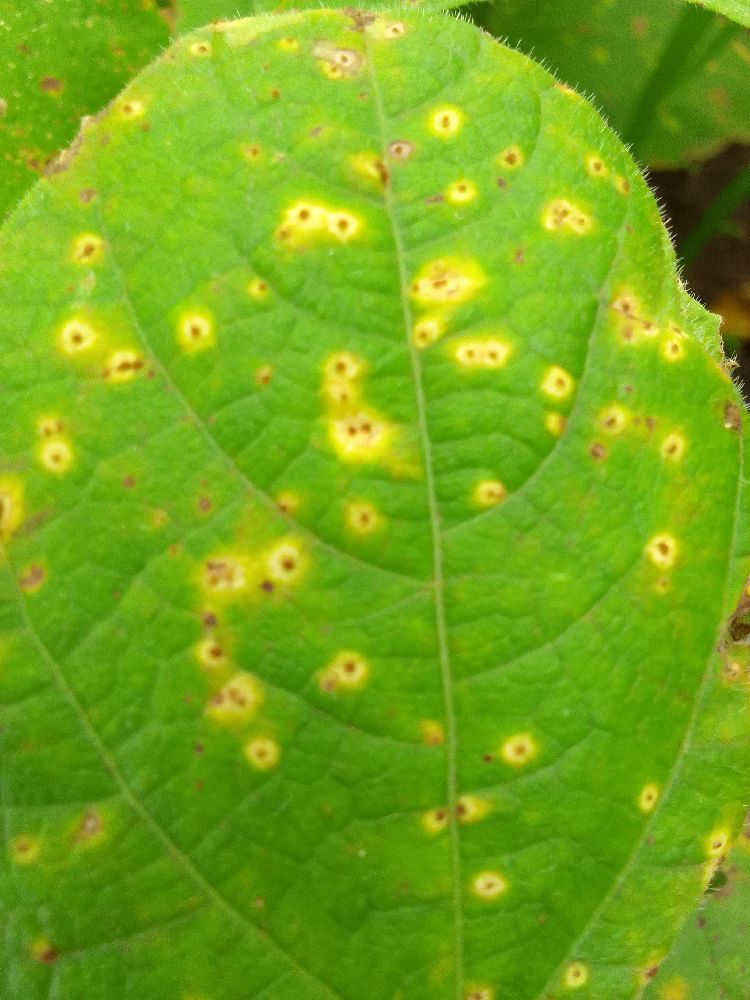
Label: rust